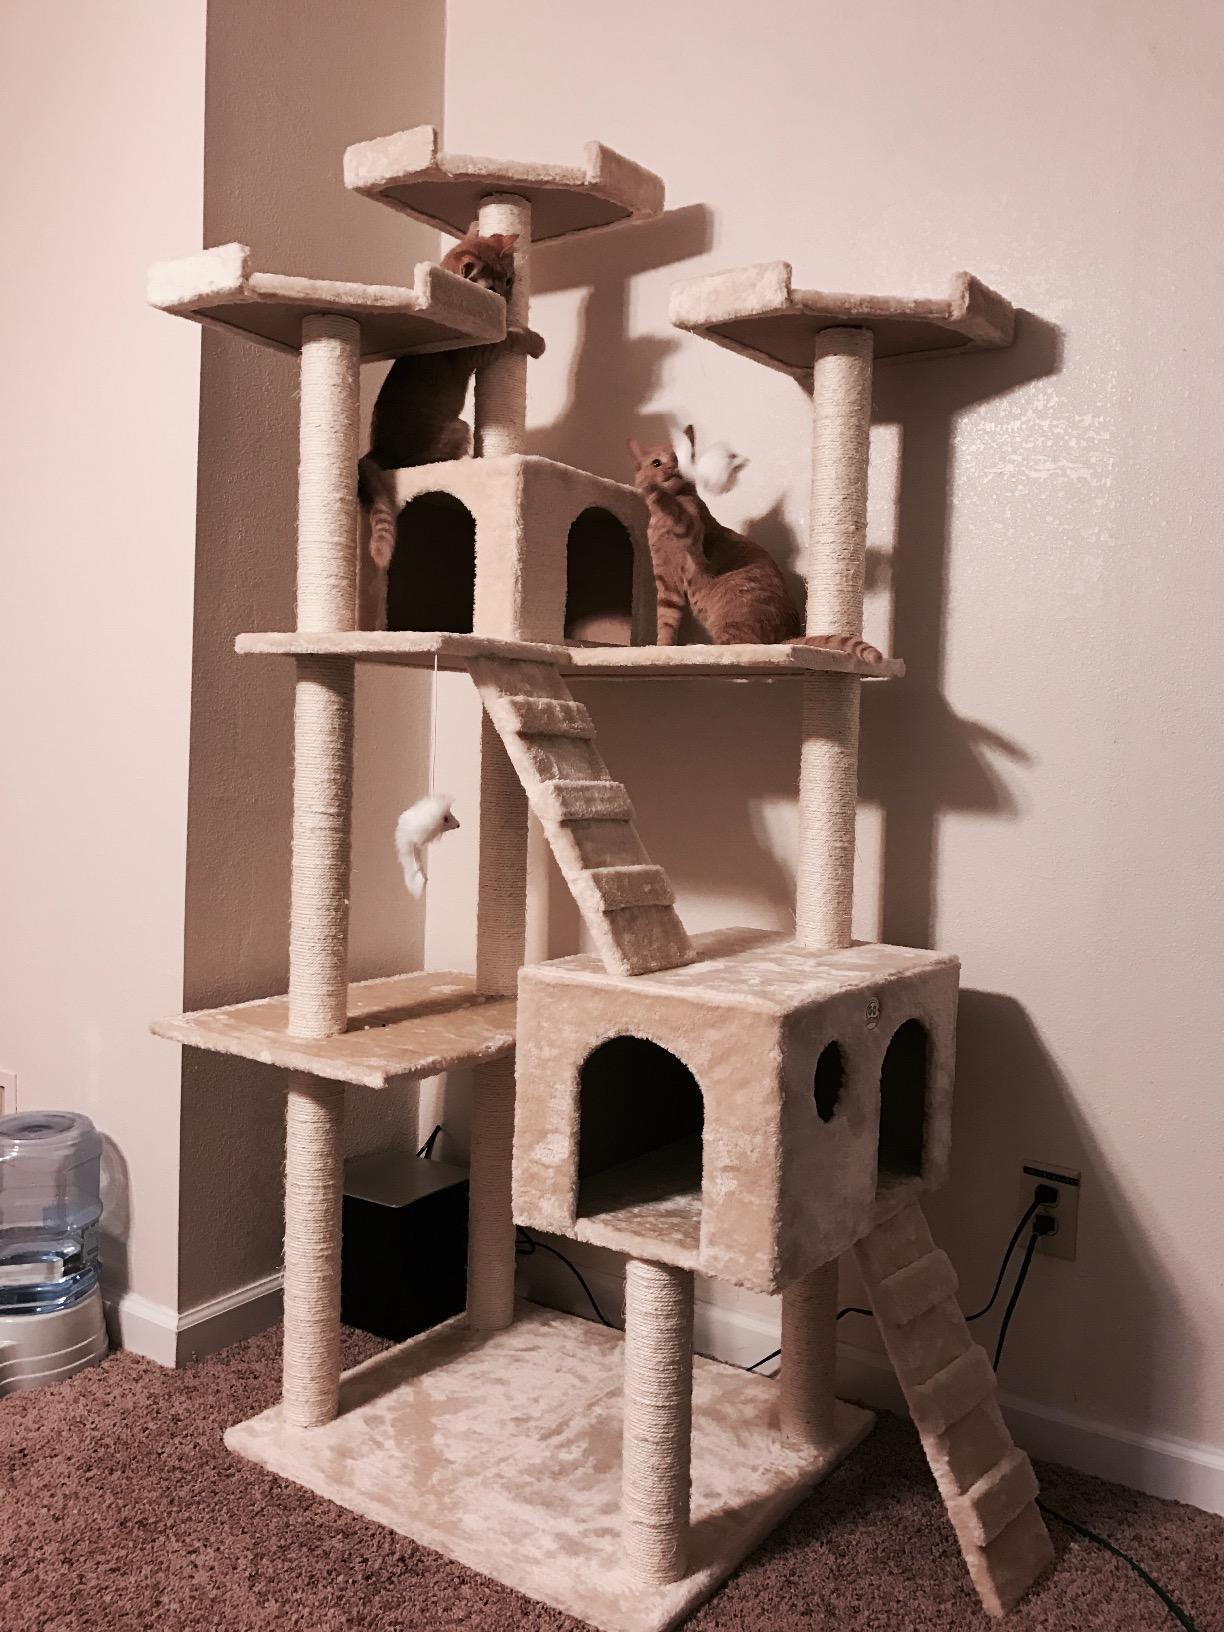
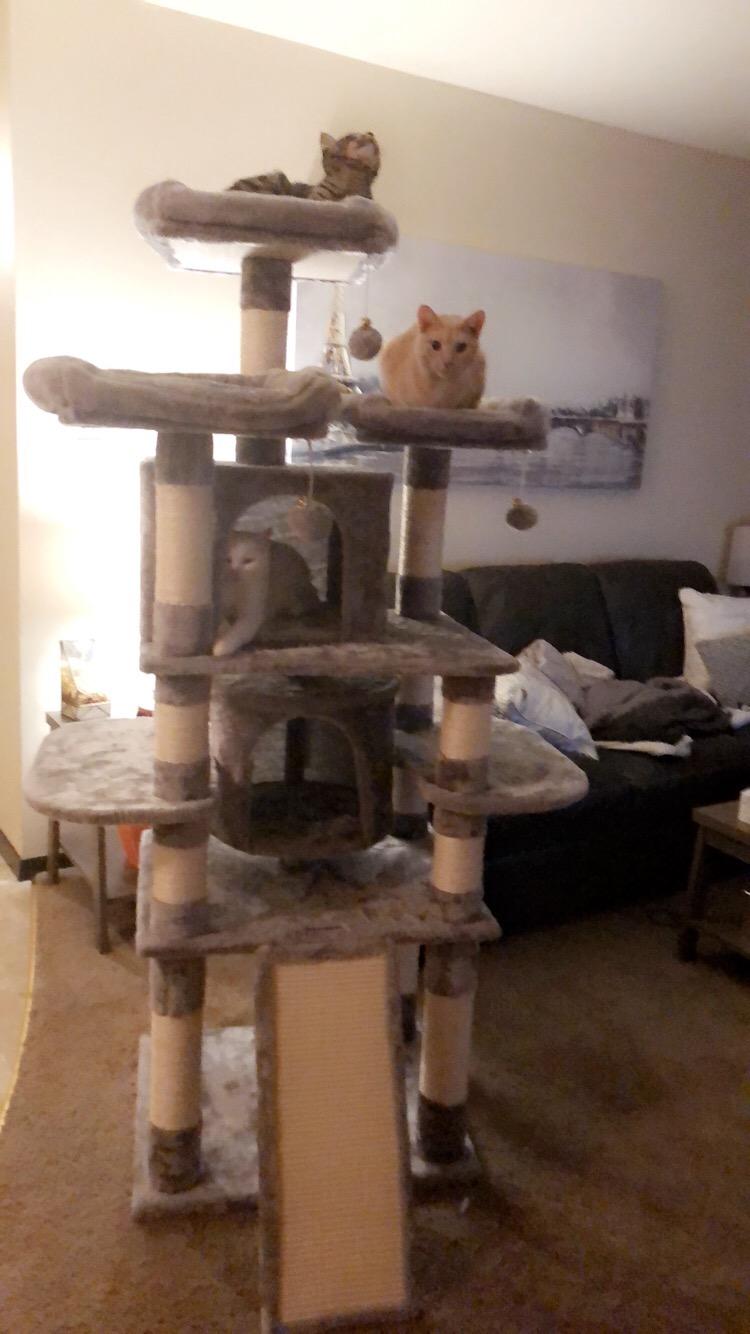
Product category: items_cat tree
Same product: no